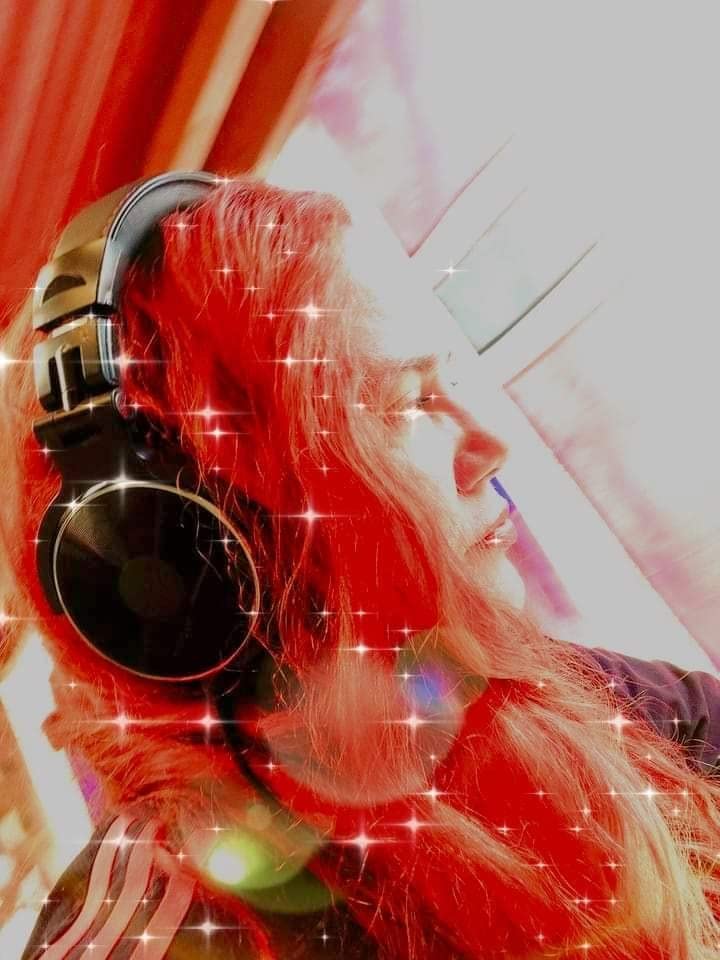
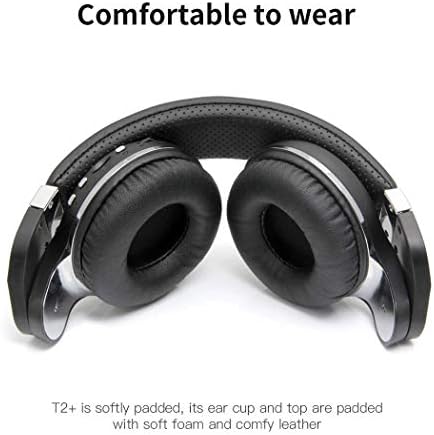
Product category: headphones
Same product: no